Maly Lyakhovsky Island

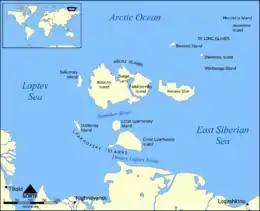
Map showing the location of Lyakhovsky Islands

Maly Lyakhovsky Island is the second largest of the Lyakhovsky Islands belonging to the New Siberian Islands archipelago in Laptev Sea in northern Russia. It has an area of .